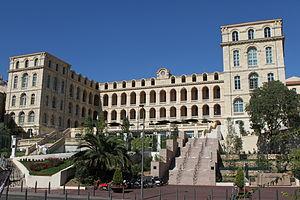
L'hôtel InterContinental de Marseille (Bouches-du-Rhône, France)
InterContinental est une marque d'hôtels de luxe internationale, qui fait aujourd'hui partie de la famille de marques du groupe hôtelier InterContinental Hotels Group. En 2005, 200 hôtels dans 75 pays portent la marque InterContinental.